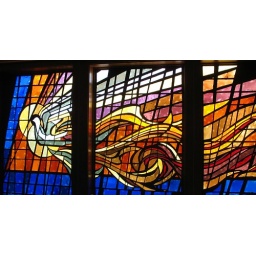
I love the colors in this stained glass window at Rancho Bernardo Community Presbyterian Church, San Diego, CA.